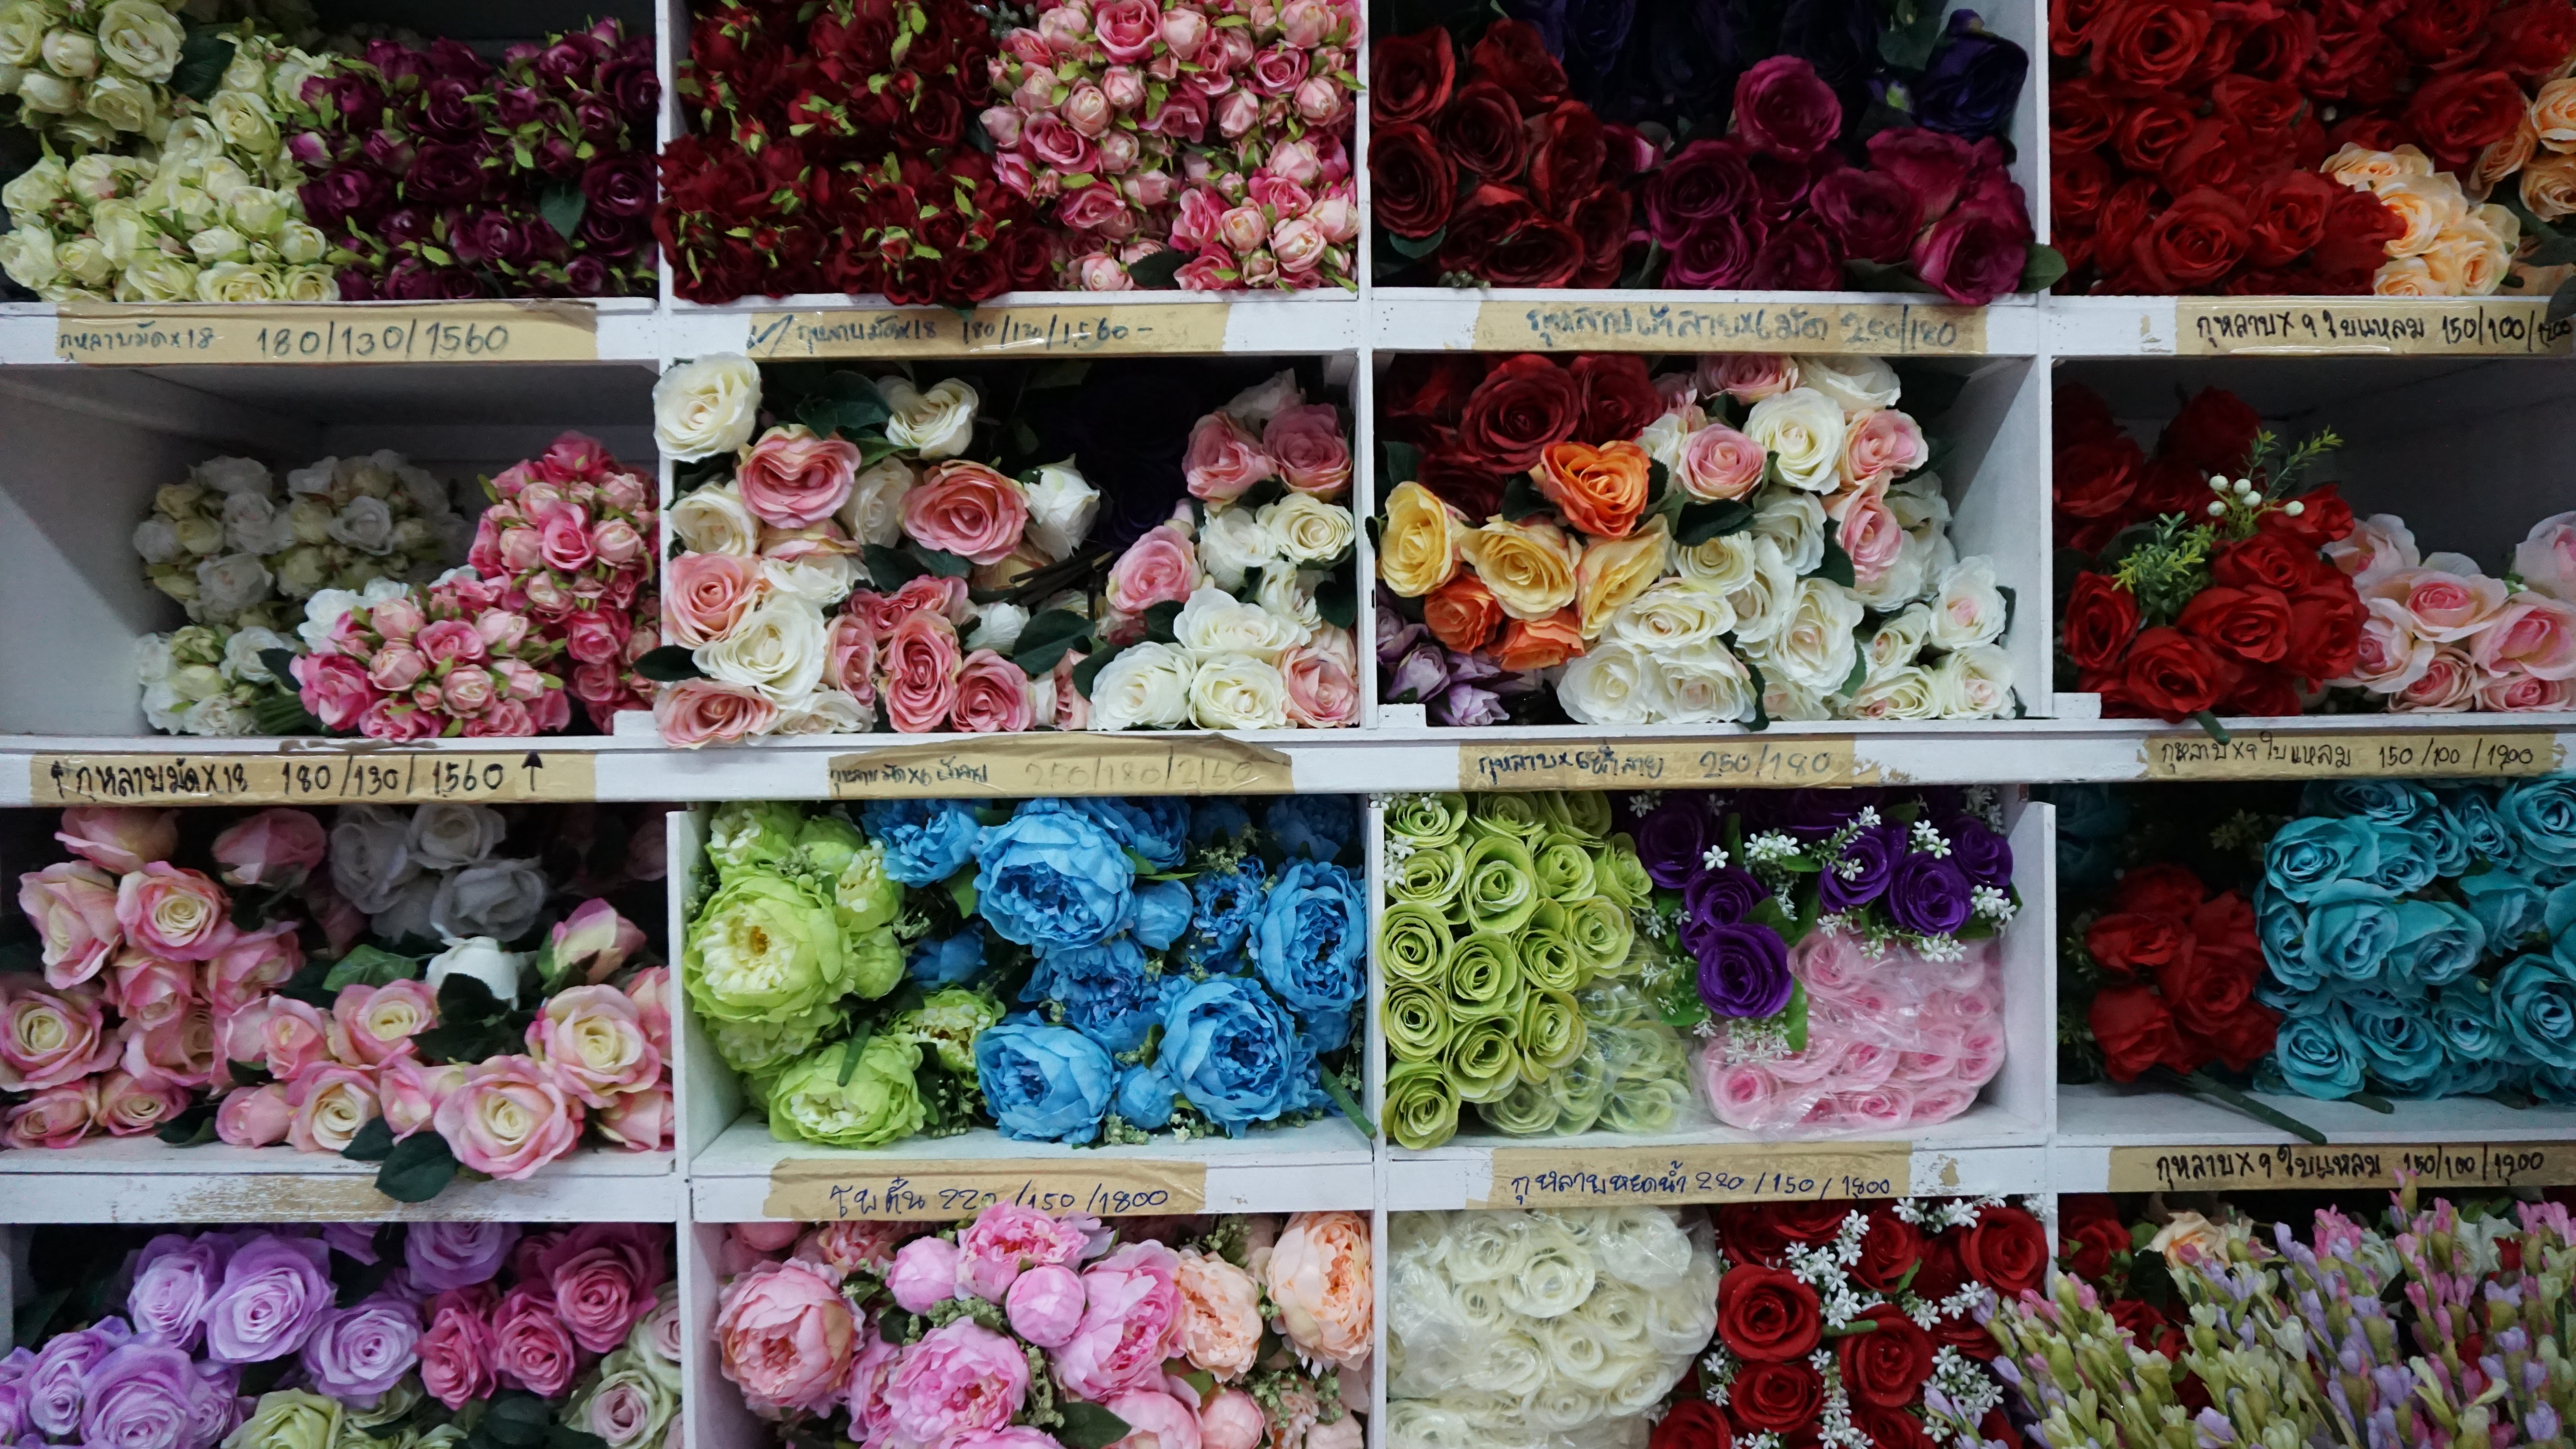
nature, blossom, white, vintage, leaf, flower, petal, summer, floral, celebration, love, bouquet, rose, pattern, spring, green, red, color, romance, romantic, pink, wedding, card, textile, art, design, elegant, anniversary, sell, floristry, spring flower, retail, white flowers, white rose, floral design, flower vector, roses background, vector flowers, rose vector, flower arranging